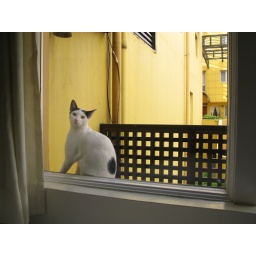
My little friend who liked to caterwaul outside my bedroom window in the embassy compound